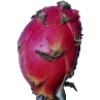
Label: Pitahaya Red 1